Jerry Bird

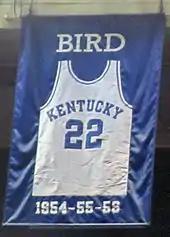
A jersey honoring Bird hangs in Rupp Arena.

Jerry Lee Bird (February 3, 1934 – July 16, 2017) was an American basketball player. Born in Corbin, Kentucky, he played collegiately for the University of Kentucky. He was selected by the Minneapolis Lakers in the 1956 NBA draft and played 11 NBA games for the New York Knicks (1958–59).